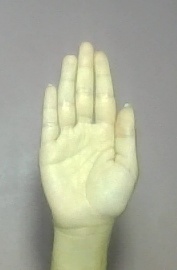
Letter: seen